Colonia Guerrero

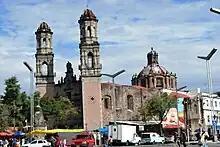
View of the San Hipolito Church

The San Hipólito Church on the corner of Hidalgo and Paseo de la Reforma, marks the location where the majority of Spanish people died during La Noche Triste in 1521, as the Spanish retreated towards Tacuba. After the Conquest, the Spanish located a hermitage here to commemorate their dead. The current church was begun in 1559 and eventually was expanded to include a hospital at the end of the 17th century.